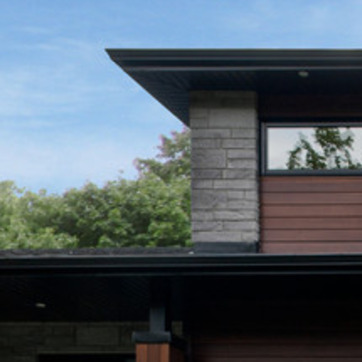
Material: brick